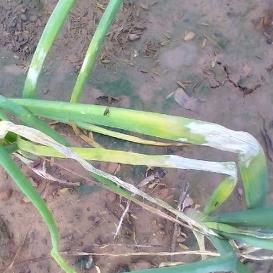
Crop: Onion
Condition: fusarium-d